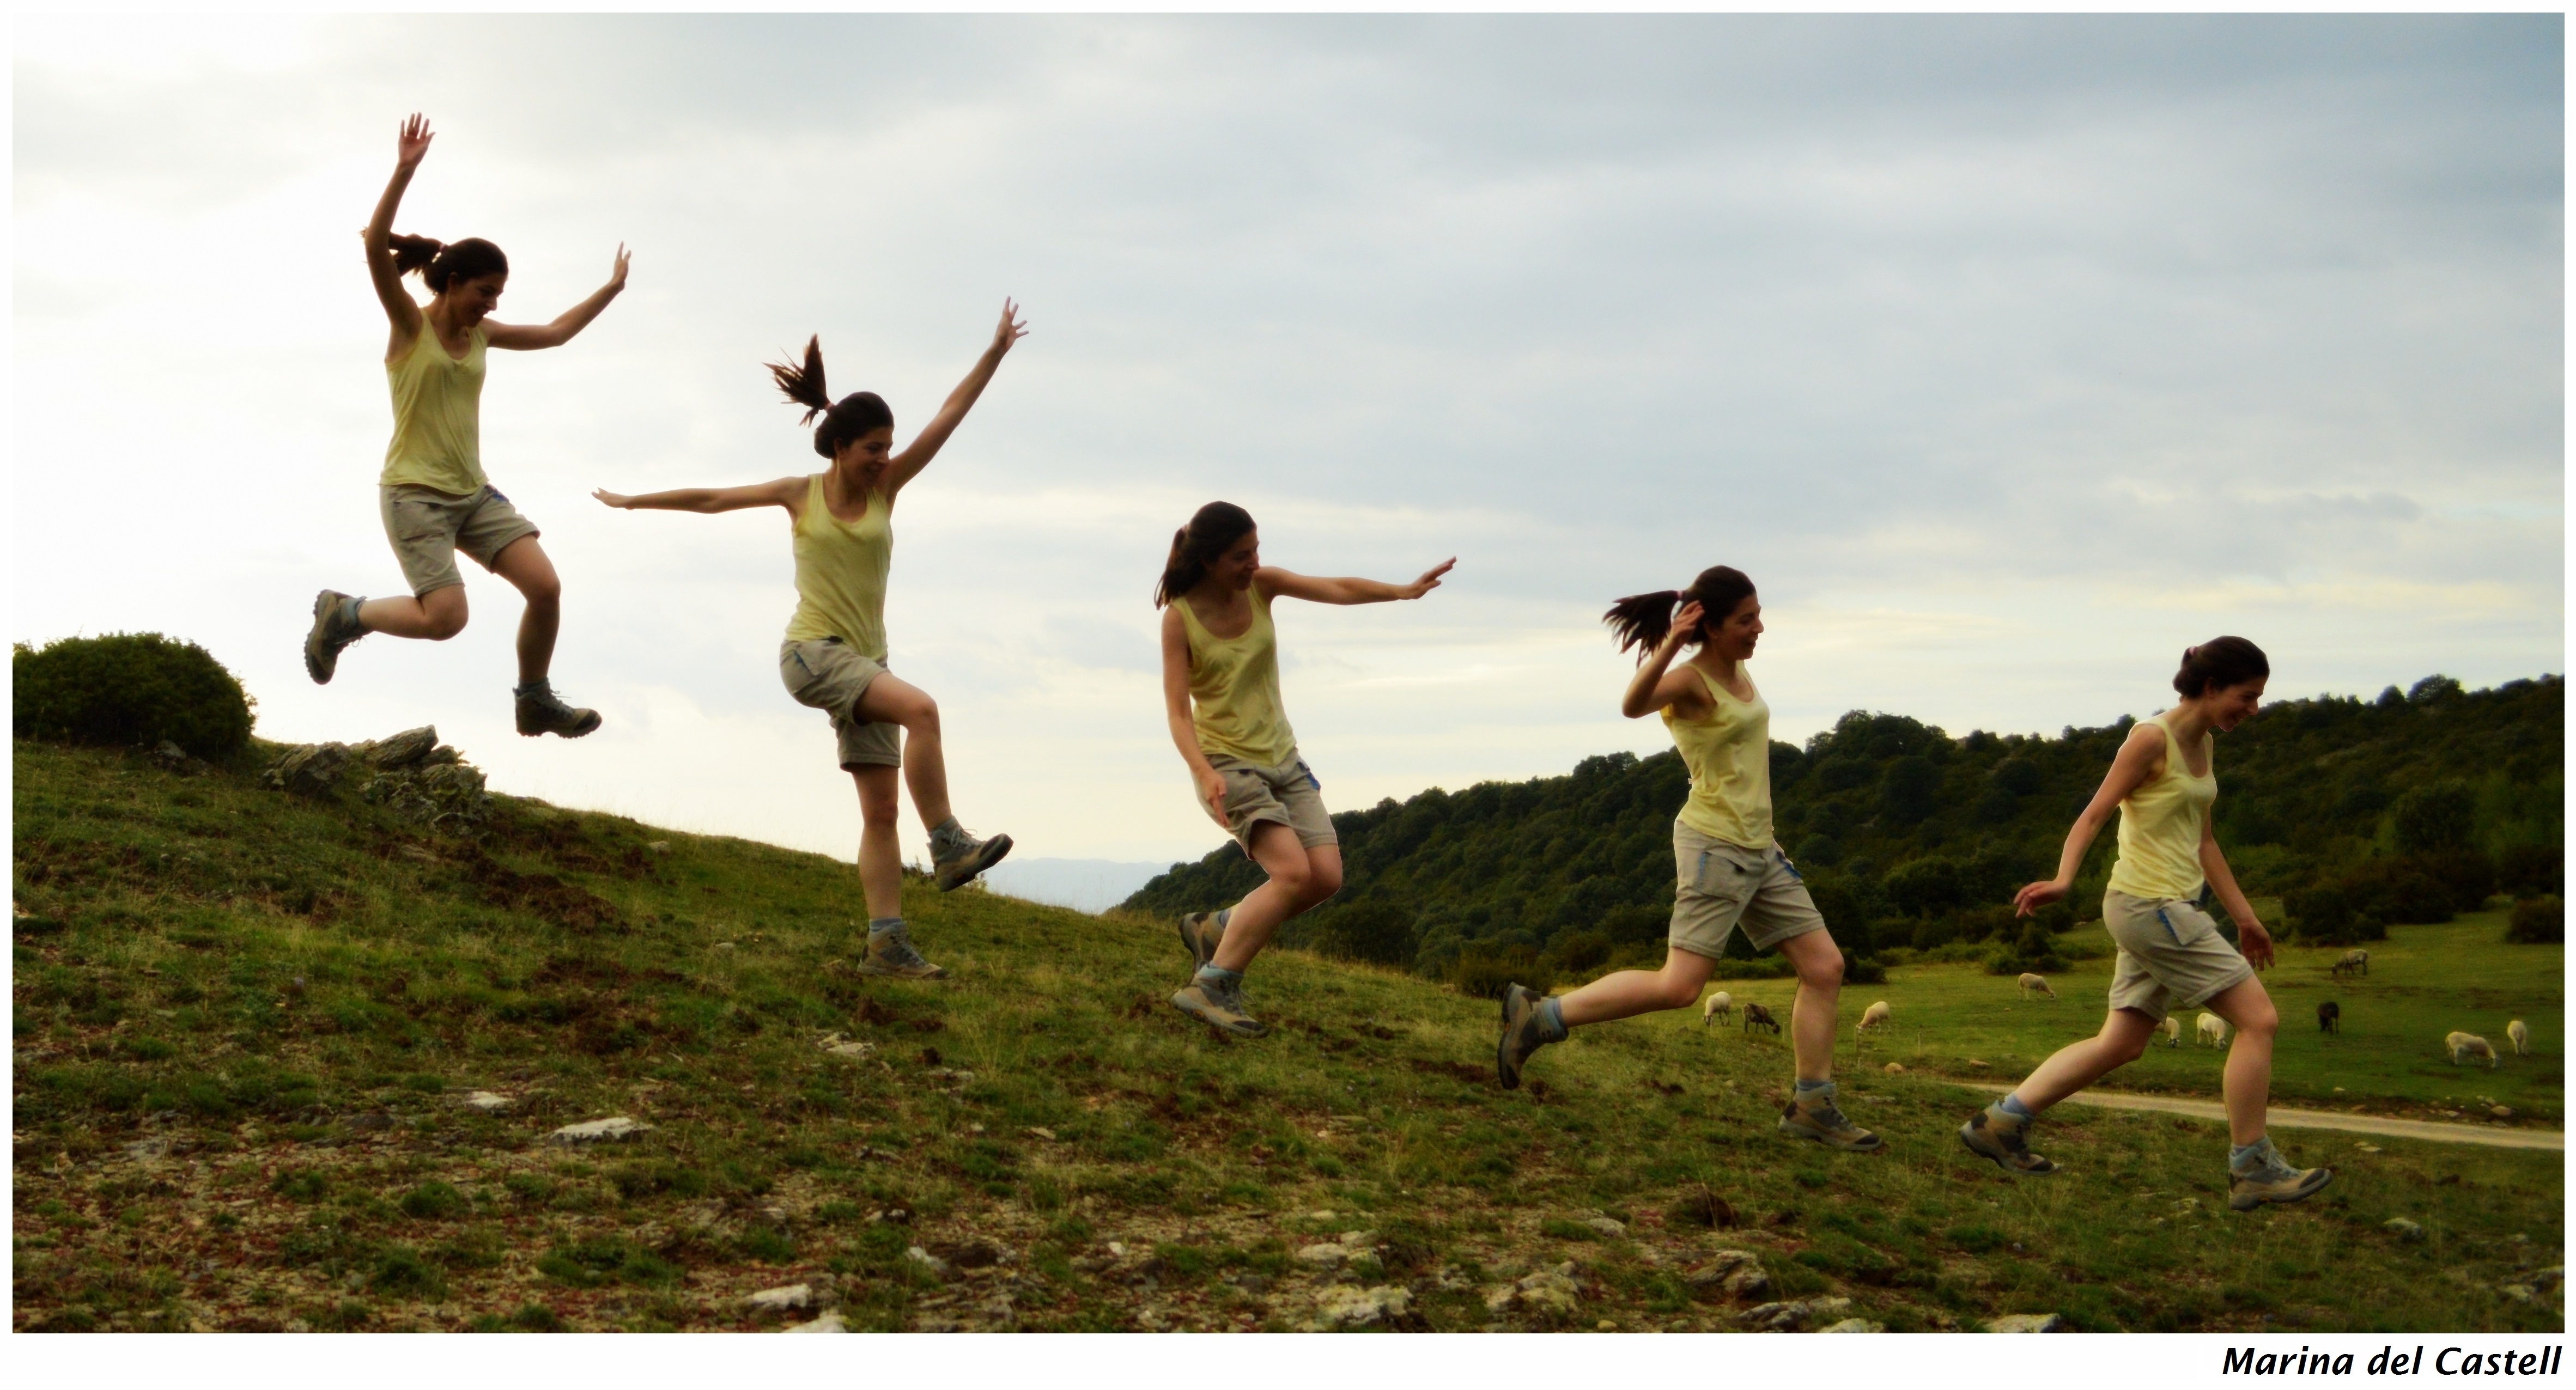
nature, sun, field, countryside, jump, evening, green, herb, sheep, sole, shadow, salt, leisure, camp, vert, soleil, sombra, ombre, joy, hierba, naturaleza, landschaft, abend, campo, oveja, sol, alegria, verde, natur, campagne, tarde, salto, saut, sprung, schatten, soir, sone, natura, herbe, champ, mouton, acker, campagna, verd, montseny, ombra, bond, joie, sera, freude, gioia, tarda, joia, satz, regocijo, gr n, vitality, erba, kraut, herba, schaf, pladelacalma, pecora, ovella, vitalidad, vitalit, lebenskraft, vitalitat, pladelasemort